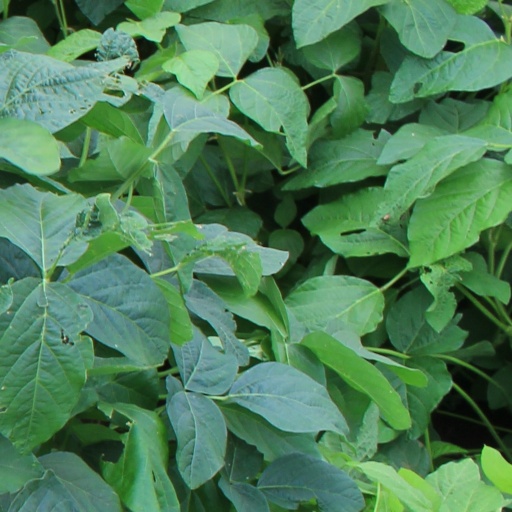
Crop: soybean